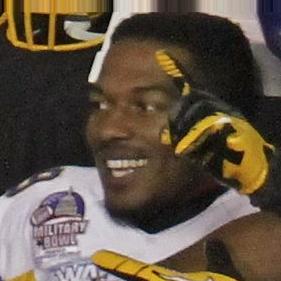
Age: 20